Energy Regulatory Office

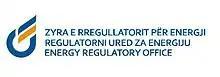
Energy Regulatory Office

The Energy Regulatory Office (ERO) is an independent regulatory agency which sets the regulatory framework founded on the principles of free trade in Kosovo.